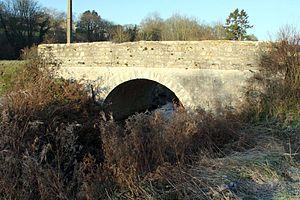
Septeuil est une commune française située dans le département des Yvelines en région Île-de-France.